North Eastern Region of British Railways

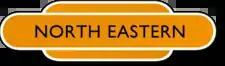
Station totem design prior to 1965

The region's trunk routes comprised several important lines. Principal among these was the northernmost portion of the East Coast Main Line in England which ran northwards from Doncaster to Marshall Meadows Bay at the Scottish Border where the route became the responsibility of the Scottish Region. The eastern section of the Trans-Pennine route, Hull to Leeds, also ran through this region, as did the Newcastle and Carlisle Railway. Other connecting routes, largely originating with the former North Eastern Railway connected to the major lines throughout the then counties of Northumberland, Durham and the North Riding and East Riding of Yorkshire.